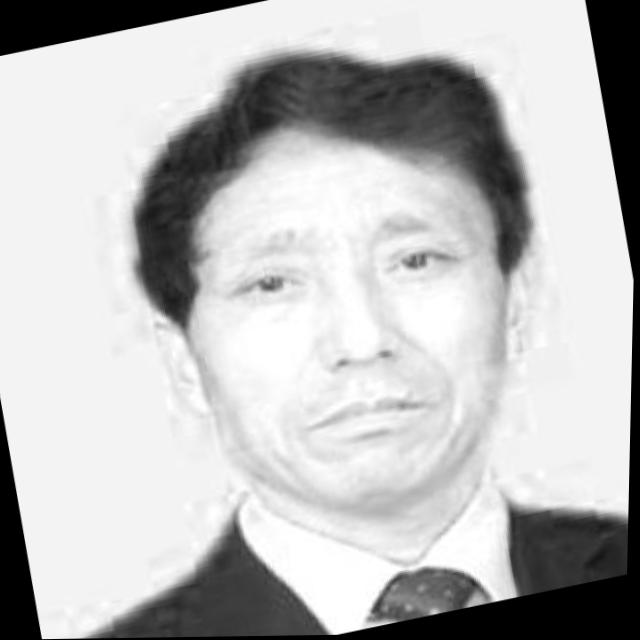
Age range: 45-64